Marseille

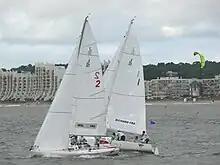
Match Race France 2008

The city is served by an international airport, Marseille Provence Airport, located in Marignane. The airport is the fifth busiest French airport, was known as the fourth most important European traffic growth in 2012. An extensive network of motorways connects Marseille to the north and west (A7), Aix-en-Provence in the north (A51), Toulon (A50) and the French Riviera It is the most populous city in the French Riviera(A8) to the east.